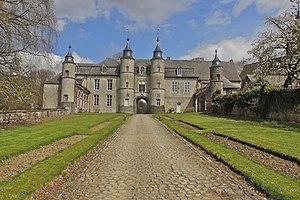
Houtain-le-Val (Genappe), Belgique: Château
Houtain-le-Val, est une section de la ville belge de Genappe située en Région wallonne dans la province du Brabant wallon.